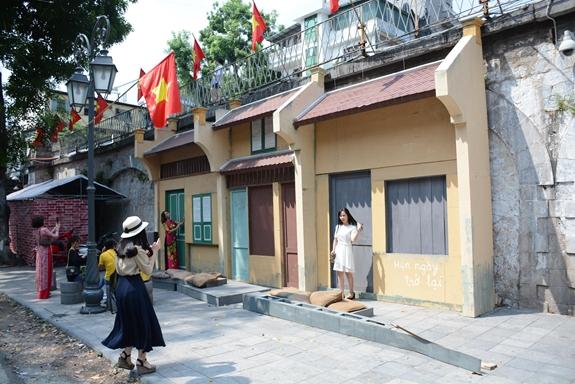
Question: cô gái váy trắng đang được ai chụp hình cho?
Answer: cô gái mặc váy đen